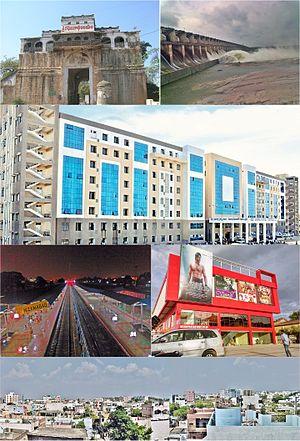
Nizamabad est une ville d'Inde ayant en 2011 une population de 311 152 habitants.